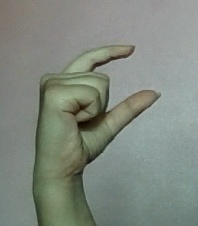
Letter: dal